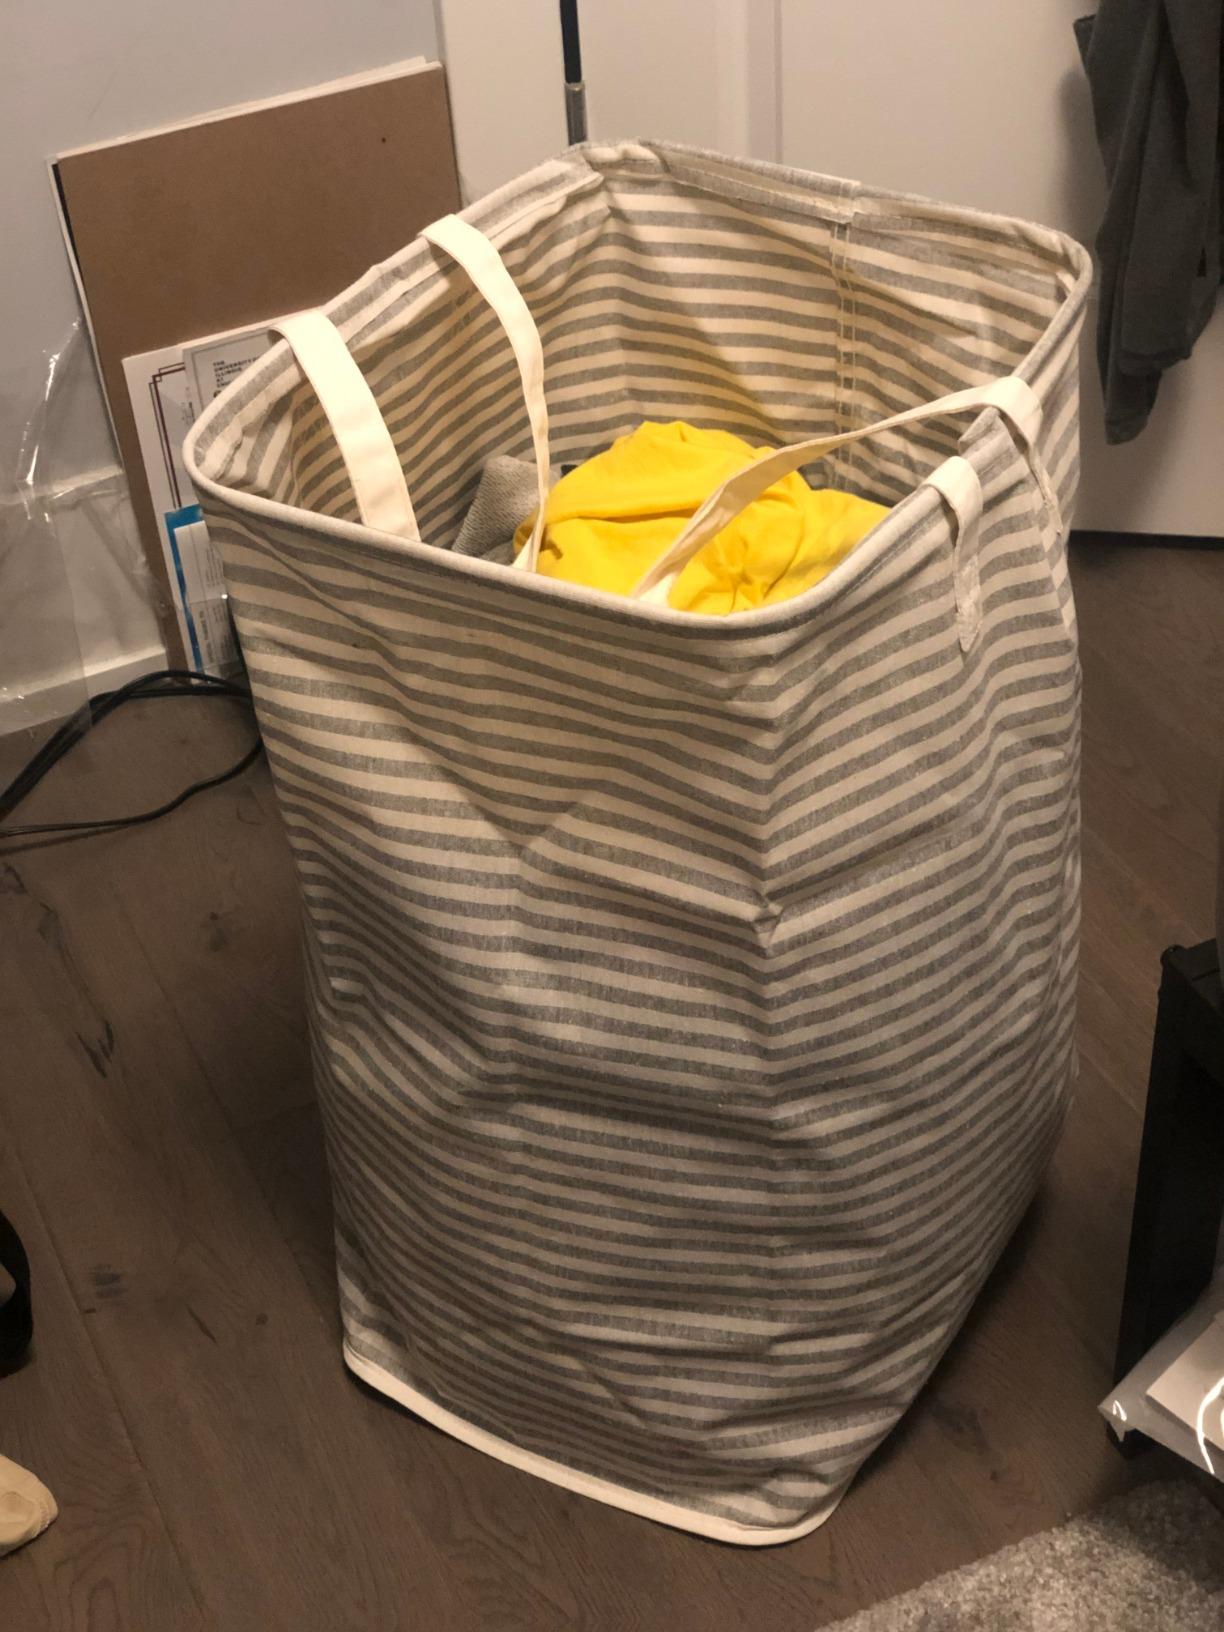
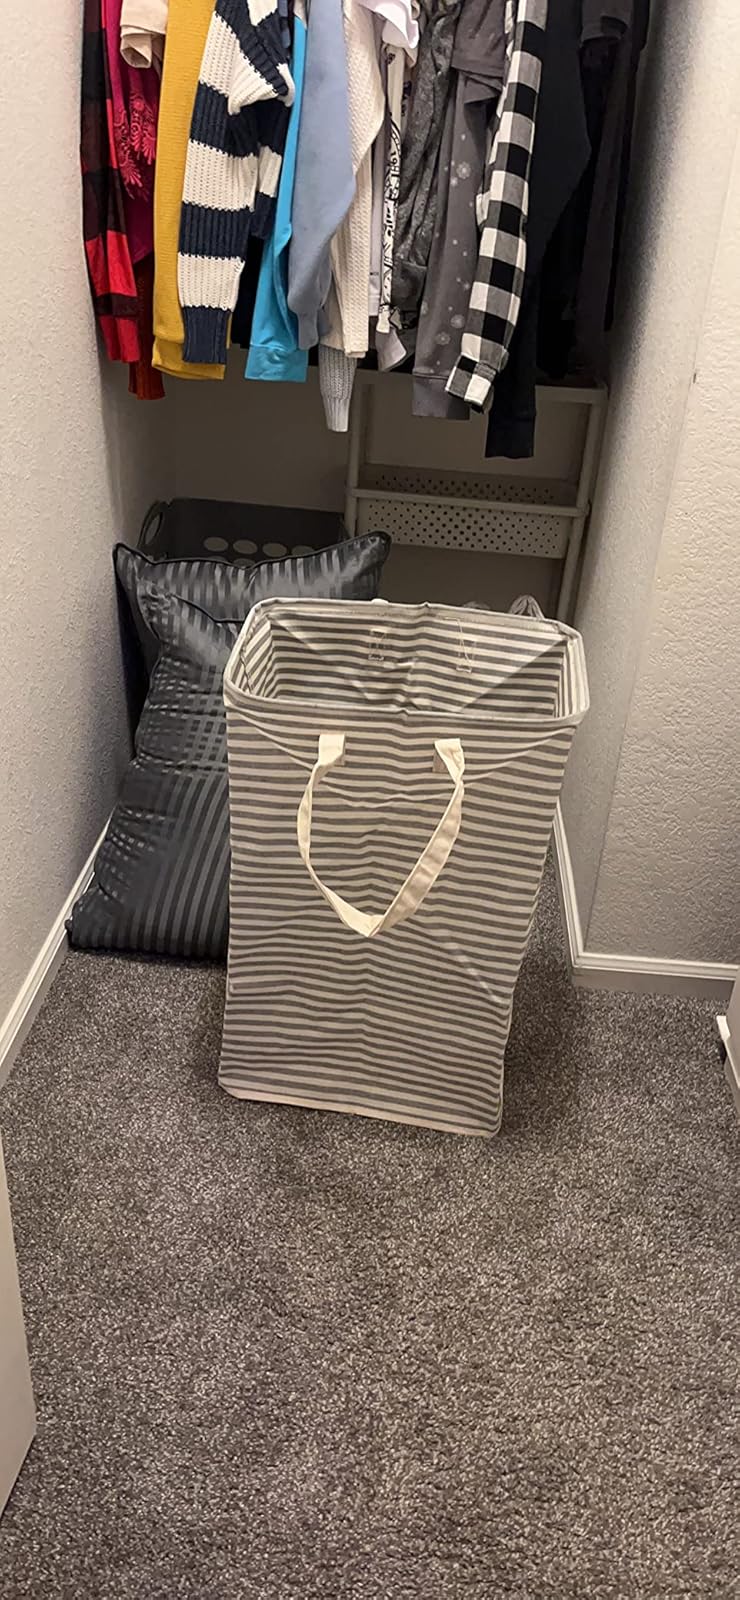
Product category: items_hamper
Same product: yes